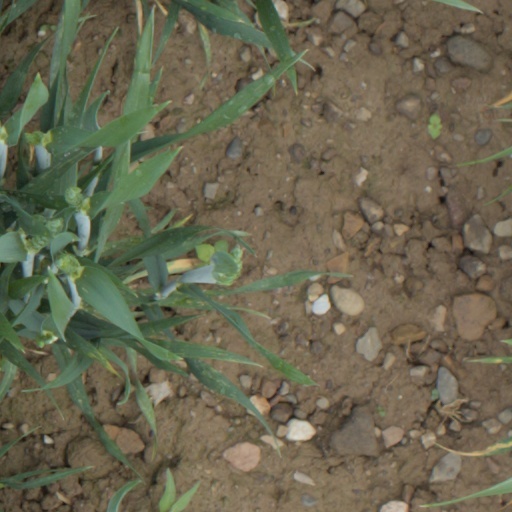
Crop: wheat